Eldon E. Fallon

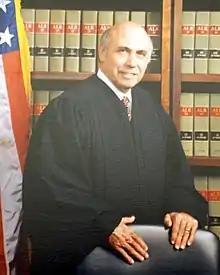

Eldon E. Fallon (born February 16, 1939) is a senior United States district judge of the United States District Court for the Eastern District of Louisiana. Referred as a pioneer in the creative use of multidistrict litigations and bellwether trials, Fallon has overseen several high-profile multidistrict litigation cases in recent years, including the Xarelto, Chinese Drywall, Vioxx, and Propulsid litigations.